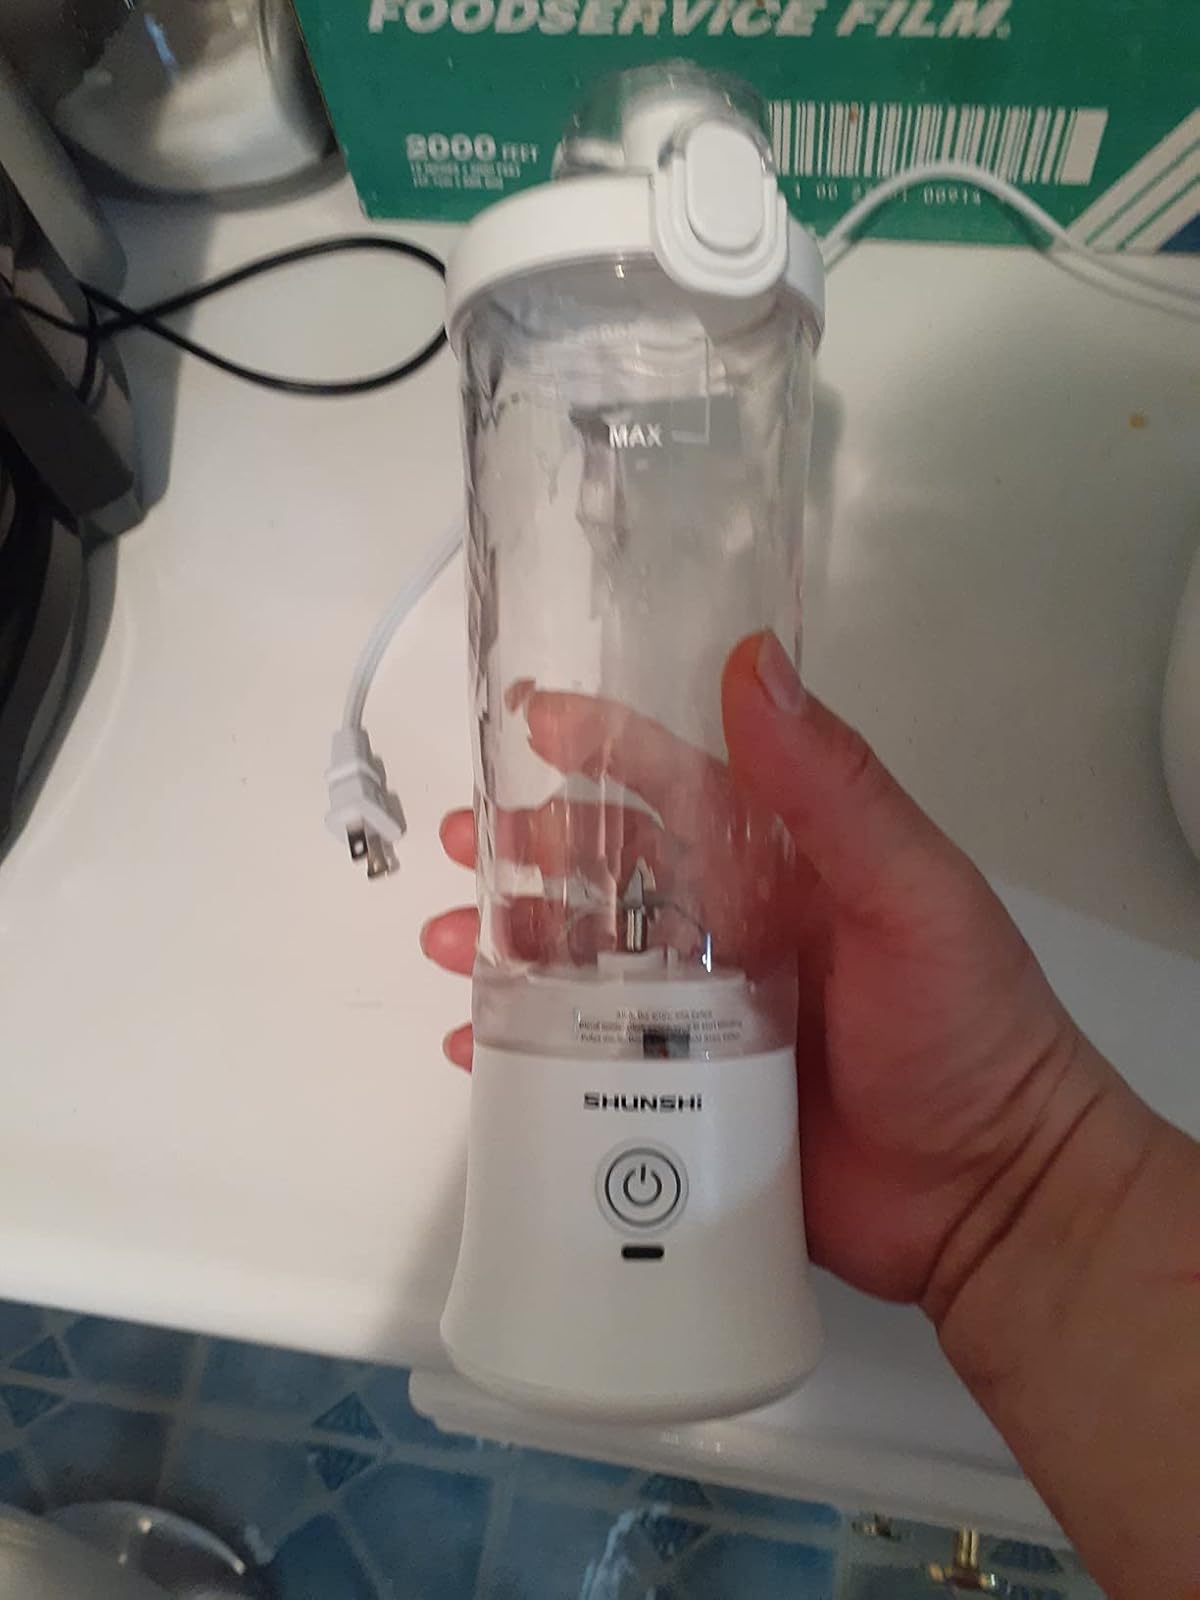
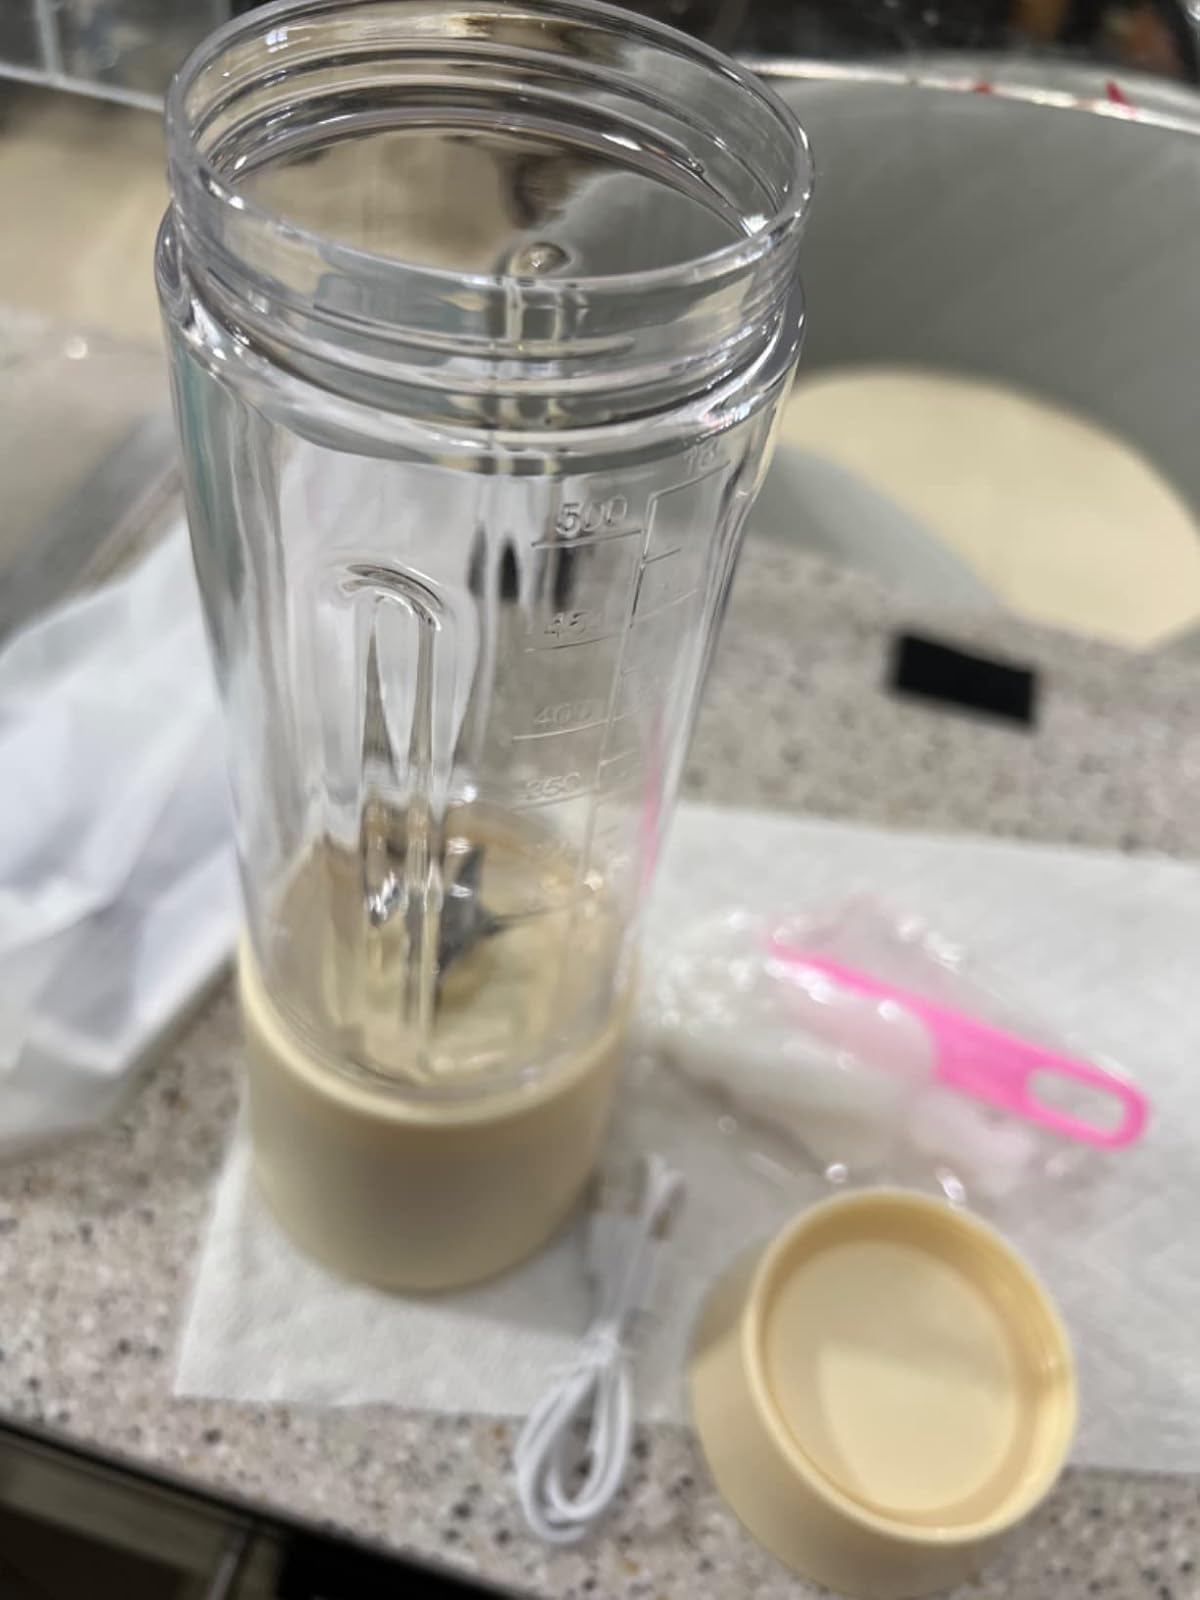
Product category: items_blender
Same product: no